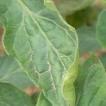
Crop: Tomato
Condition: virosis-d